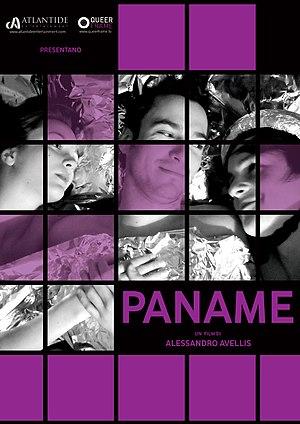
Alessandro Avellis est un réalisateur italien. Il vit à Paris depuis 2000.